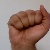
The image shows a hand gesture representing the letter 'A' in Indian Sign Language.